Express 27

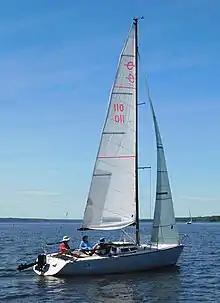
Express 27

By 2003 there were one-design fleets racing the Express 27 on San Francisco Bay, Detroit, and in Oregon. The boats were also being handicap raced in 12 additional US states and two Canadian provinces.